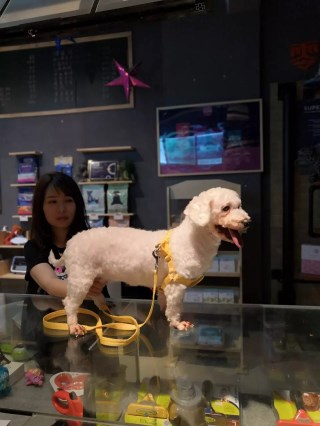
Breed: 3083-n000117-Bichon_Frise